St Giles's Church, Cropwell Bishop

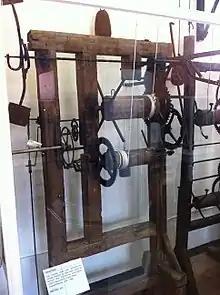
Former turret clock now in Nottingham Industrial Museum

From 1694 to 1906, the church had a clock by Richard Roe. This is now preserved in Nottingham Industrial Museum.